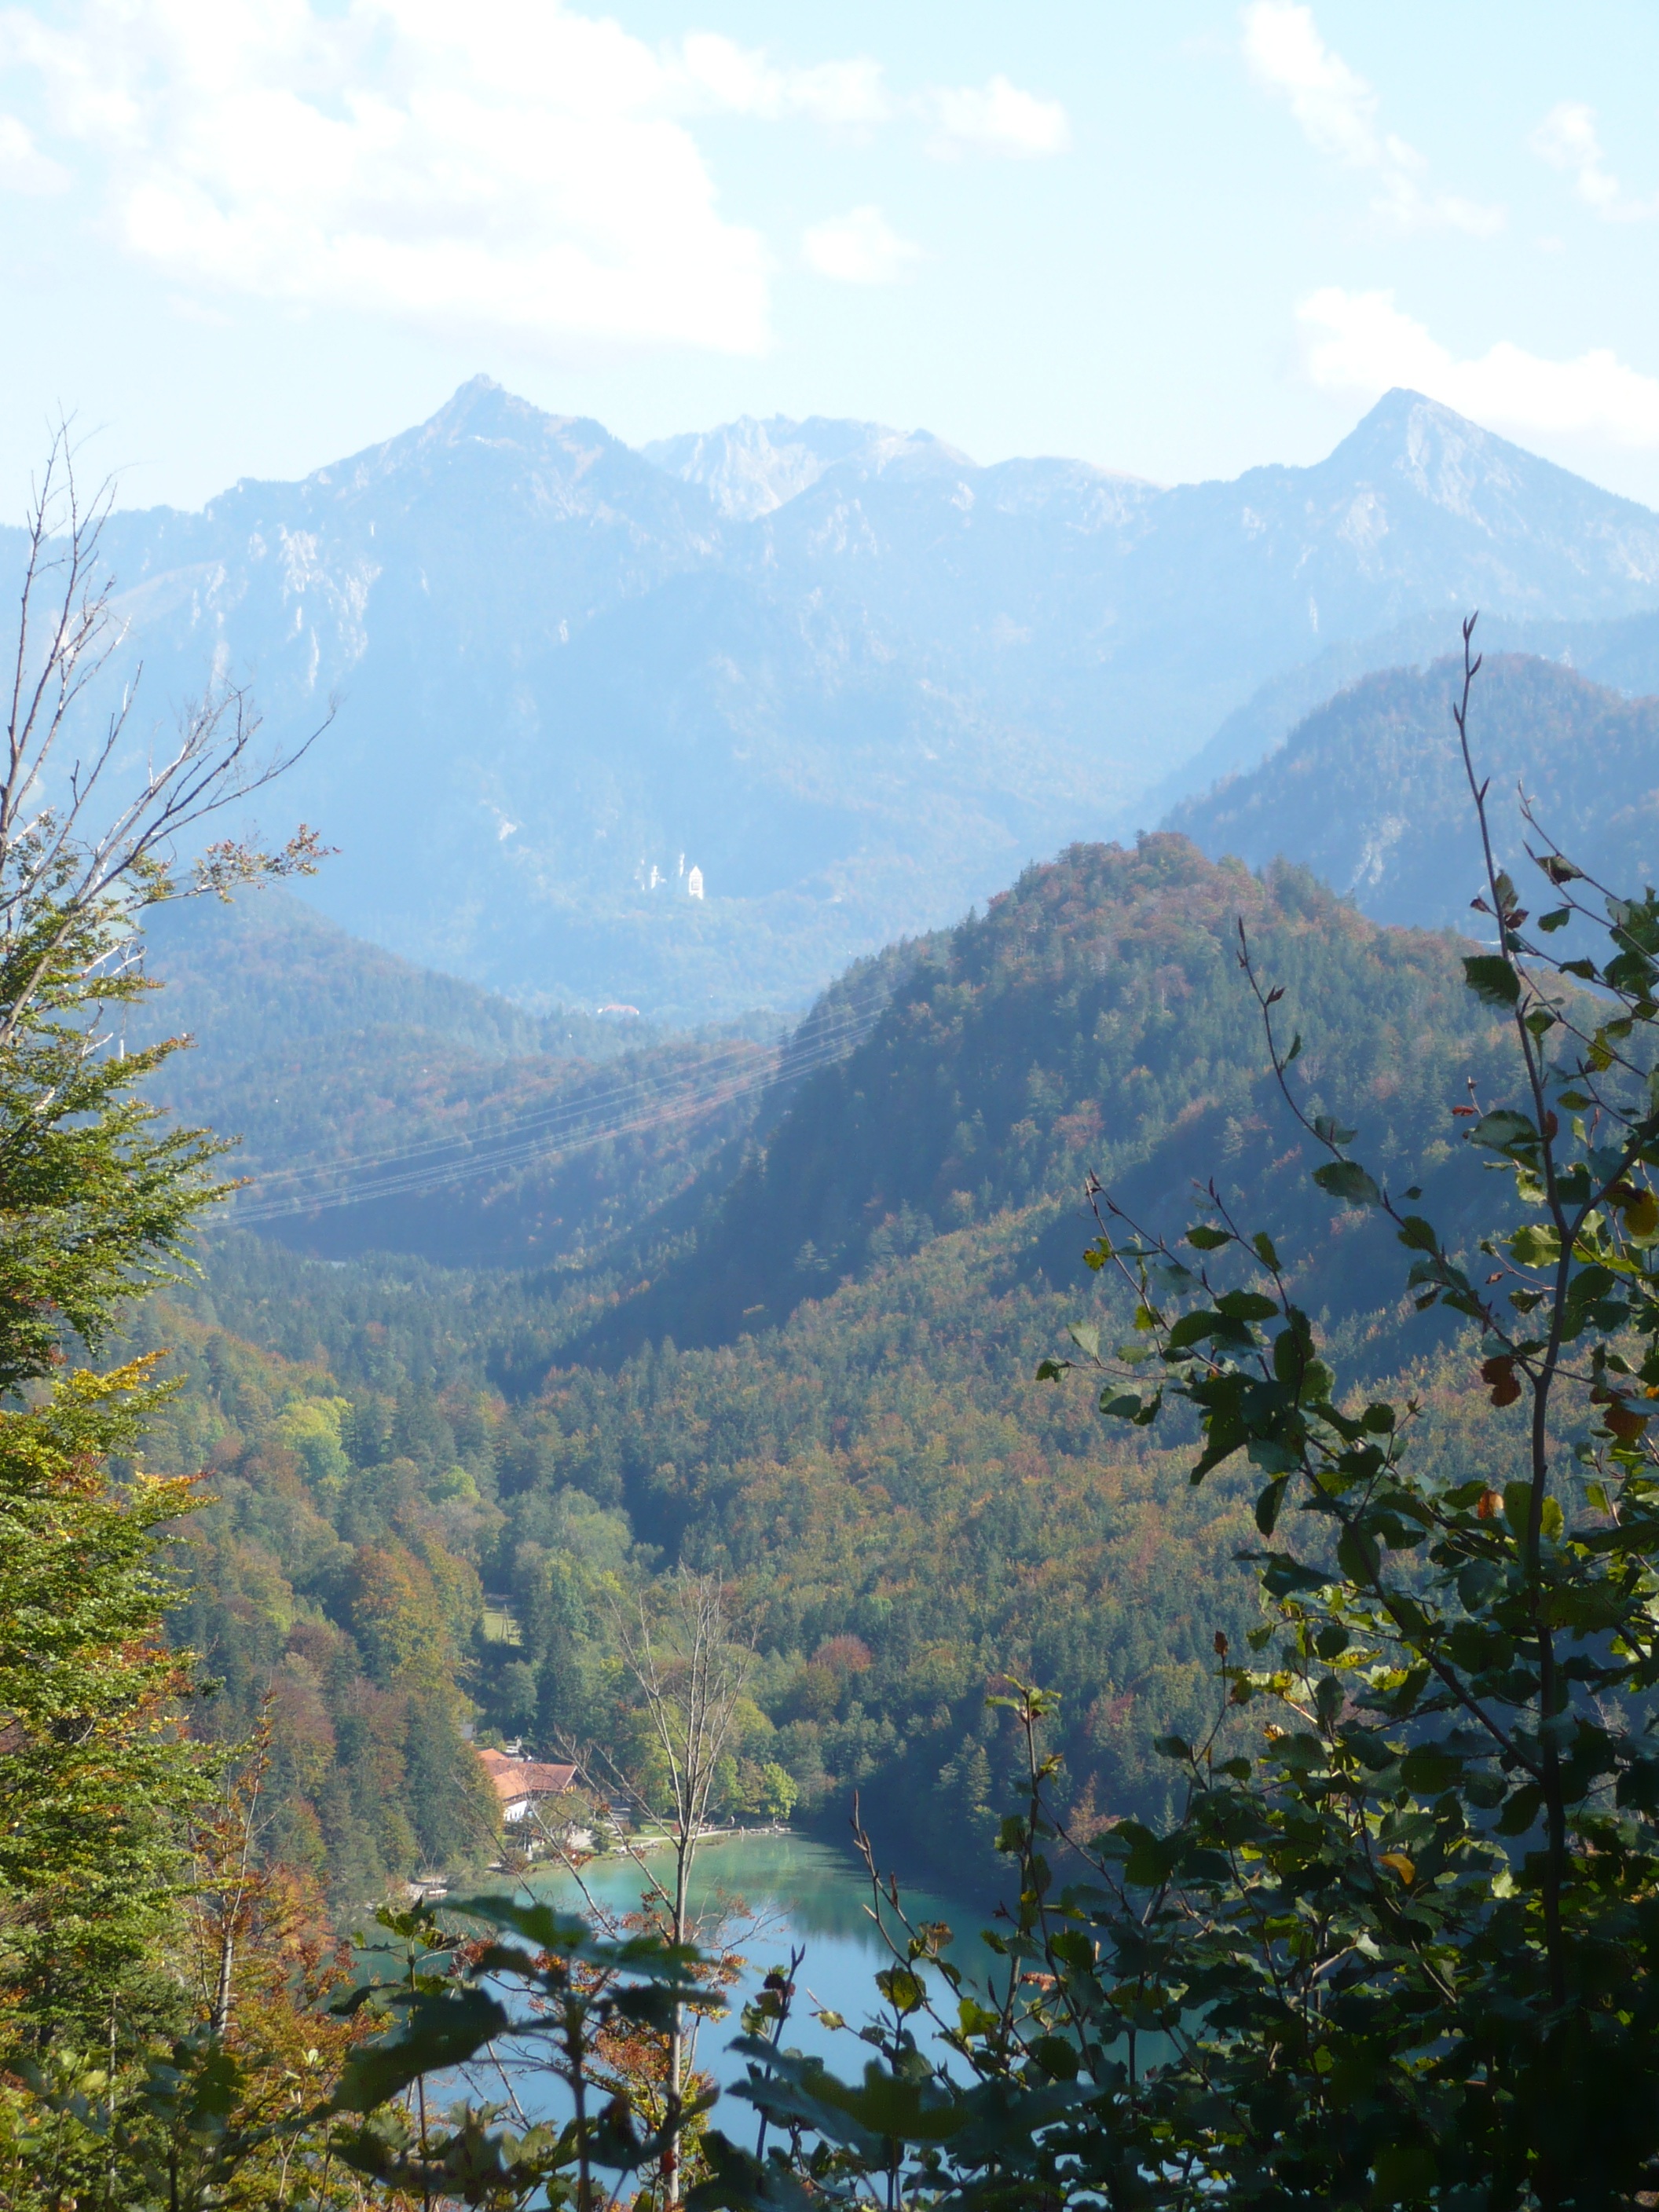
tree, water, nature, wilderness, walking, mountain, hiking, trail, lake, adventure, valley, mountain range, panorama, autumn, alpine, blue, ridge, summit, mountains, alps, backpacking, plateau, germany, bergsee, landform, little lake, mountain pass, geographical feature, atmospheric phenomenon, mountainous landforms